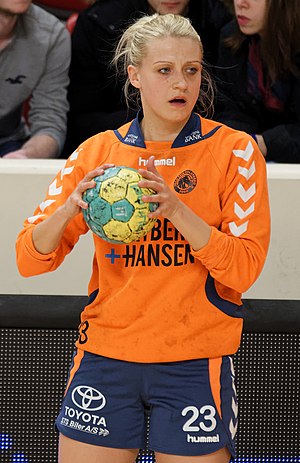
Ann Grete Nørgaard
Ann Grete Nørgaard Østerballe er en dansk håndboldspiller der spiller for SCM Râmnicu Vâlcea som venstre fløj. Hun blev uddannet folkeskolelærer fra VIA University College i sommeren 2010.